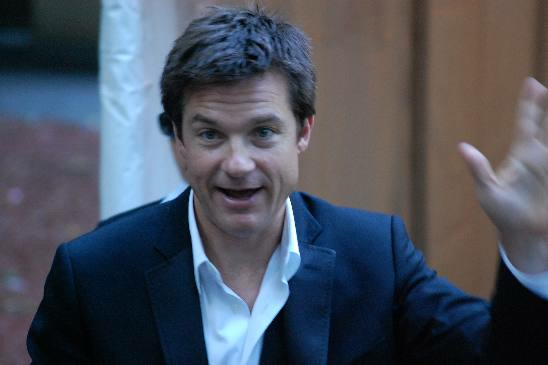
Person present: Yes